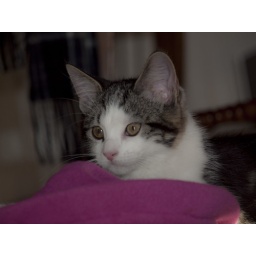
The cat in the hat